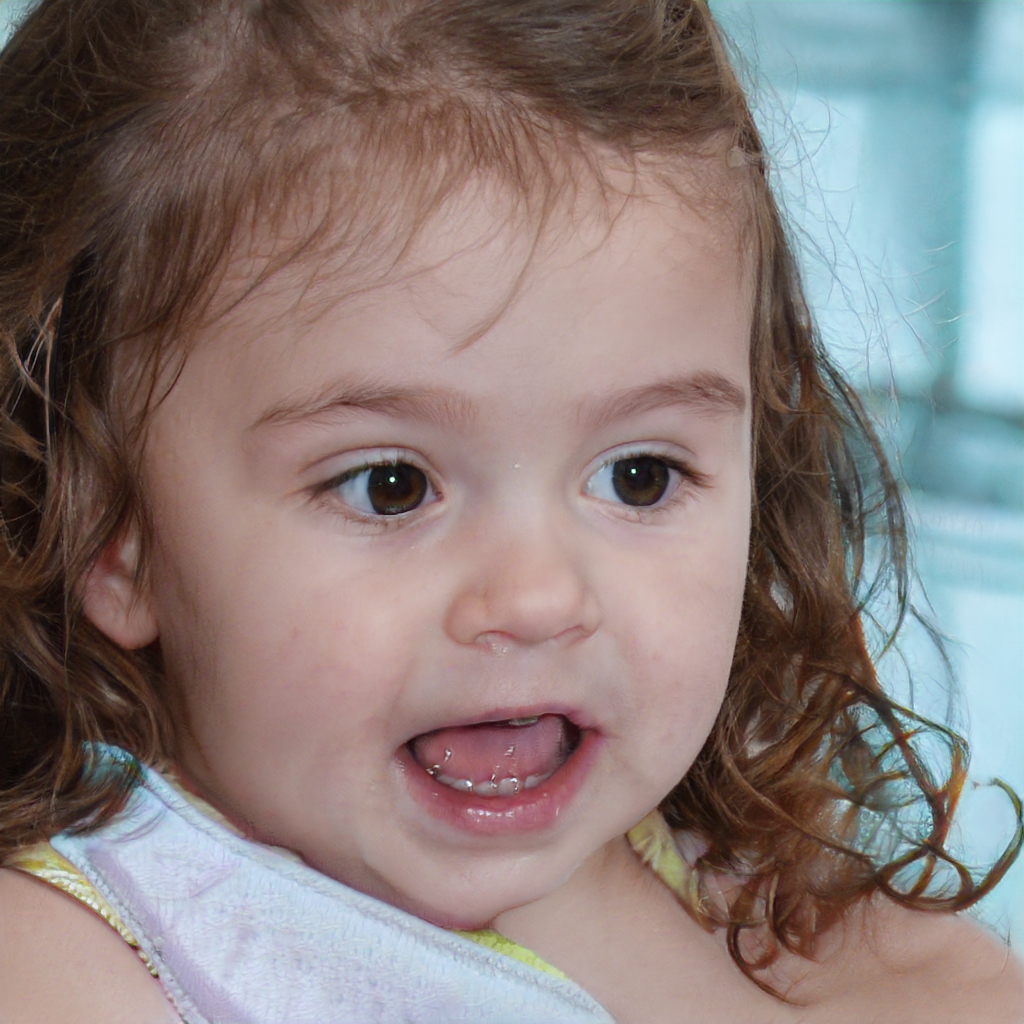
Gender: Female